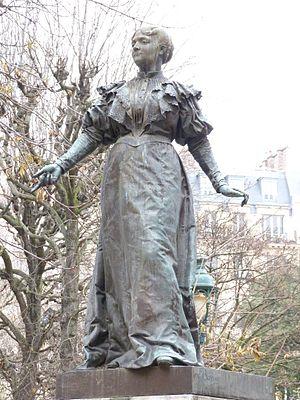
Louis-Ernest Barrias, bronze, statue de Maria Deraismes (1826-1894), square des Épinettes, Paris (17e arrond.) - La statue originale fut installée en 1898, fondue en en 1942 par l'occupant allemand, reproduite et ré-installée en 1983.
Le square des Épinettes est un grand square de Paris, situé dans le quartier des Épinettes dans le 17ᵉ arrondissement.
Cet article recense les personnalités féminines représentées dans la statuaire publique à Paris, en France.